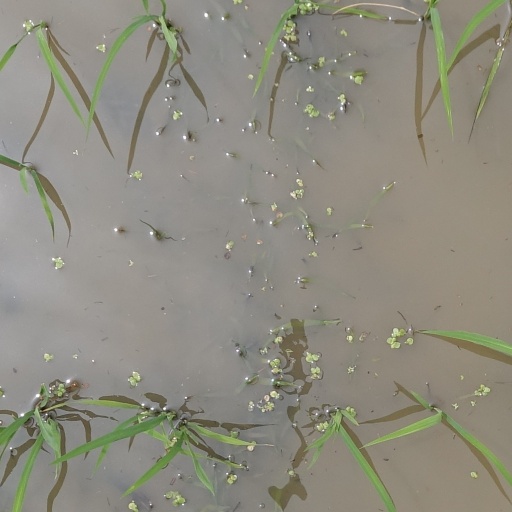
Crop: rice